Janaka Ratnayake

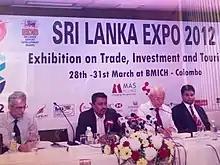
At a press conference at Expo2012 sitting beside Group Chief Executive Officer Ashroff Omar and Chairman of MAS Group Mahesh Amalean

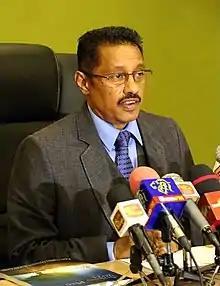
Speech given at the swearing-in ceremony at the Public Utilities Commission of Sri Lanka

In 2008, he was appointed the chairman of Merchant Bank of Sri Lanka (MBSL) a financial services provider in Sri Lanka specialising in trade finance and investment banking. He was instrumental in leading an expansion strategy aimed at improving the banks strength within diverse sectors of the banking and finance industry. However, this was done within a time of economic recession (2008/2009) where Sri Lanka saw the collapse of one of the largest conglomerates, the Ceylinco Group collapse causing much damage to the financial stability. Most of the financial institutions under the Ceylinco Group faced a high risk of collapsing due to the withdrawal of money by depositors and investors.